Chamcook, New Brunswick

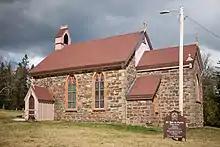
St. John the Baptist Chapel of Ease in Chamcook, New Brunswick.

Chamcook was founded in 1785. Its location on Passamaquoddy Bay made fishing and shipbuilding two important industries to the local economy, though the community also depended on agriculture as did many surrounding villages in New Brunswick.